Percy Wendell

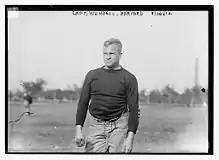
Wendell at Harvard in 1912

Percy Langdon "Bullet" Wendell (July 16, 1889 – March 13, 1932) was an American football player and coach of football and basketball. He played college football at Harvard University, where he was a three-time All-American from 1910 to 1912. Wendell served as the head football coach at Boston University in 1920, at Williams College from 1921 to 1924, and at Lehigh University from 1925 to 1927, compiling a career college football coaching record of 30–33–4. He was also the head basketball coach at Boston University for one season, in 1919–20, tallying a mark of 0–6. Wendell was elected to the College Football Hall of Fame as a player in 1972.